Question: Please indicate a possible affordance area of the sit_on_bench that can be used for sitting on
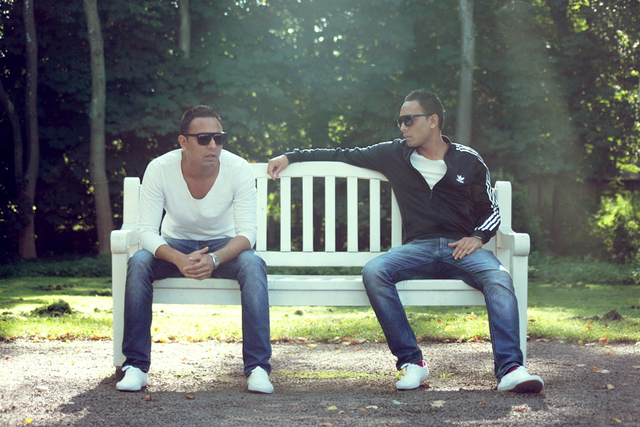
Answer: [142.5, 241.5, 506.5, 303.5]